Amber Room

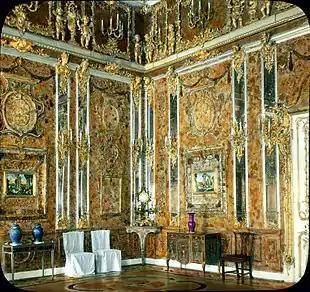
Hand-coloured photograph of the original Amber Room, 1931

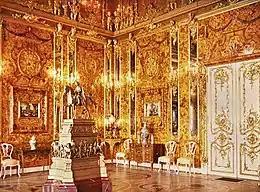
Autochrome of the Amber Room in the Catherine Palace, 1917

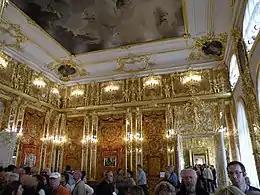
Reconstructed Amber Room, 2003

The Amber Room was a chamber decorated in amber panels backed with gold leaf and mirrors, located in the Catherine Palace of Tsarskoye Selo near Saint Petersburg.